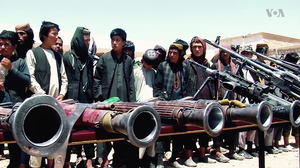
La bataille de Darzab a lieu du 12 juillet au 1ᵉʳ août 2018 pendant la guerre d'Afghanistan.